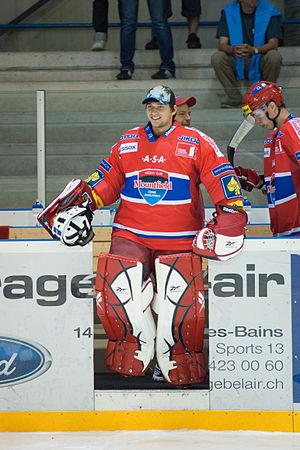
Jakub Kovář est un joueur professionnel tchèque de hockey sur glace. Il évolue au poste de gardien de but. Il est le frère de l'attaquant Jan Kovář.